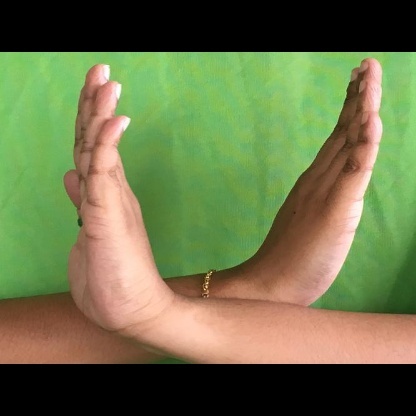
Mudra: Swastikam